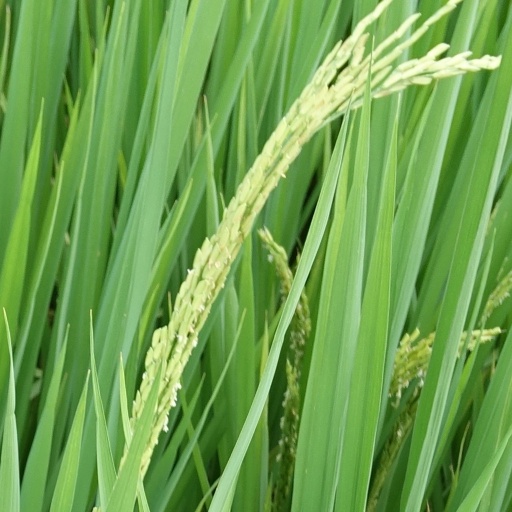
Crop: rice